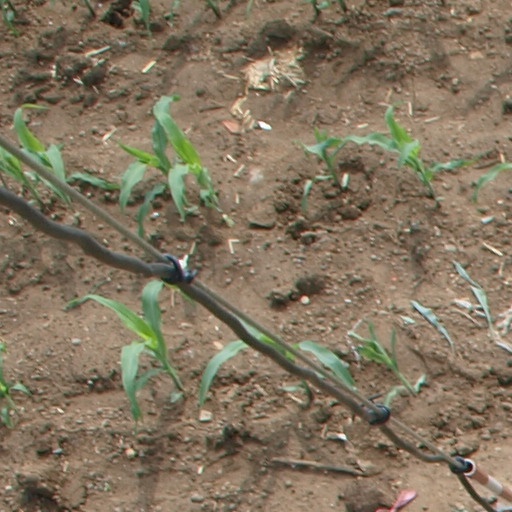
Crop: maize; corn